Serak Gulo

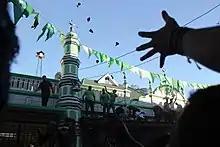
Serak Gulo festival in Padang.

Serak Gulo (Jawi: سراق ڬولو) is an annual festival celebrated by ethnic Indian Indonesian to express gratitude in Padang, West Sumatra, Indonesia. This tradition is held by distributing sugar to the public by "menyerak" (scattering or throwing) to it. Serak Gulo is commemorates every 1st Jumada al-Thani—in Islamic calendar.